University of Chichester

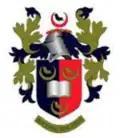

In 1840, a school for training 'Masters' was founded by William Otter, Bishop of Chichester, which was rebuilt in his memory as the Bishop Otter College in 1849. The original buildings, created in a neo-Tudor style, were designed by the architect J. Butler.